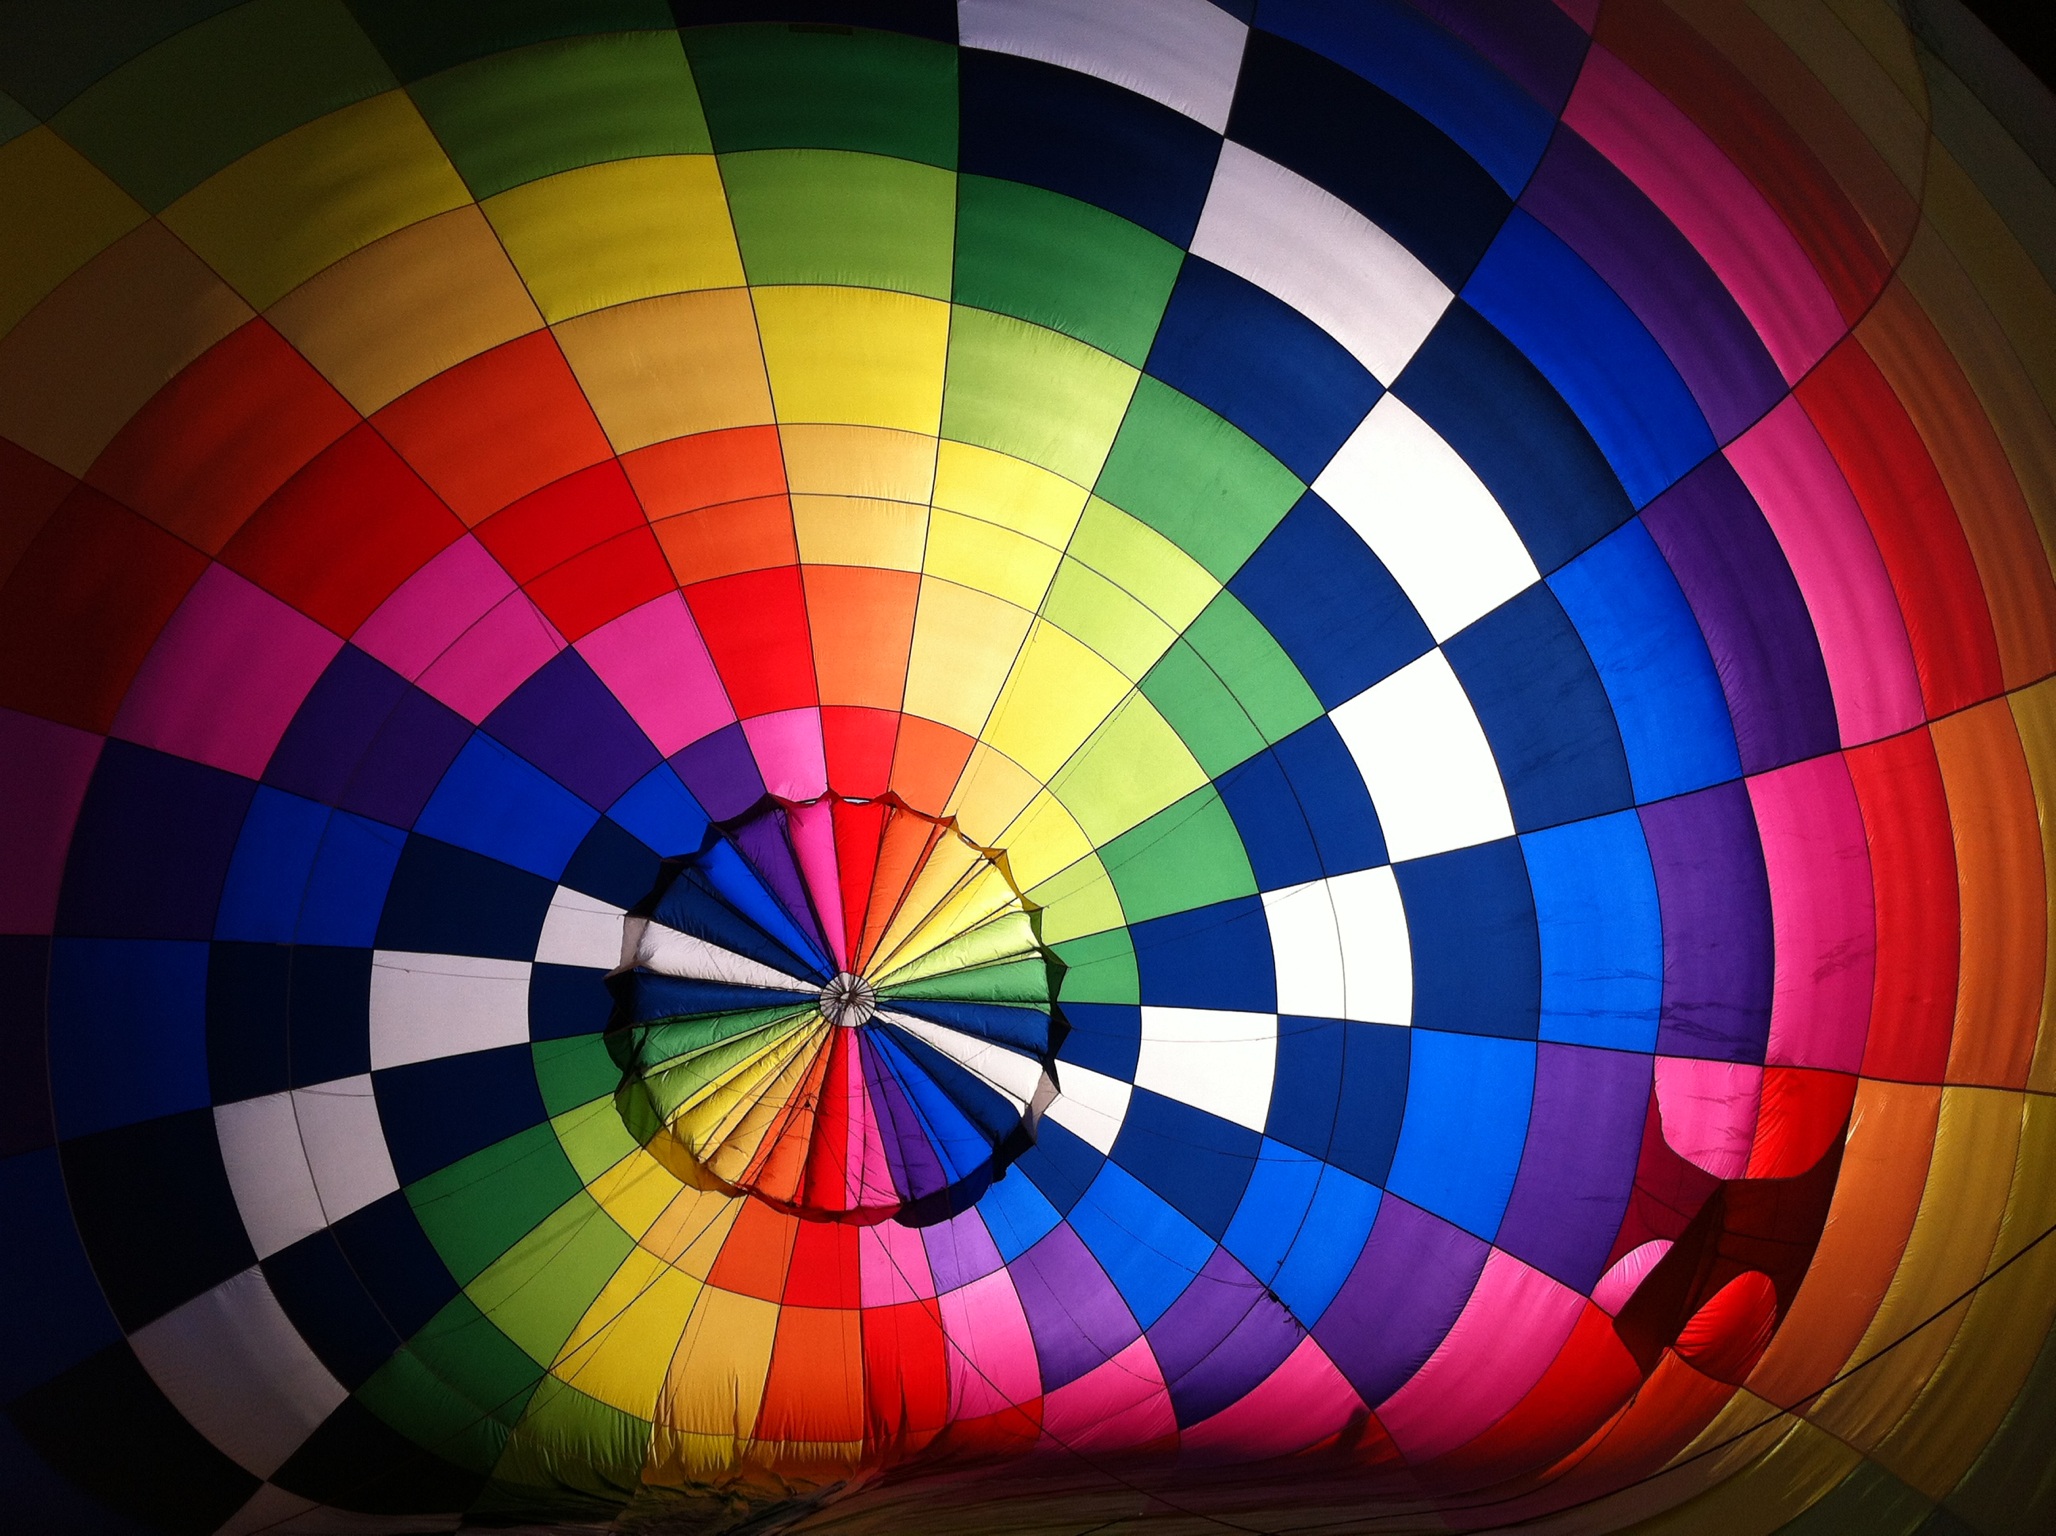
air, round, balloon, hot air balloon, aircraft, recreation, vehicle, color, flight, stripe, freedom, colorful, leisure, toy, circle, swimming, rainbow, fun, design, bright, symmetry, shape, airship, helium, hot air ballooning, motley, atmosphere of earth, executive car, patterns and colours